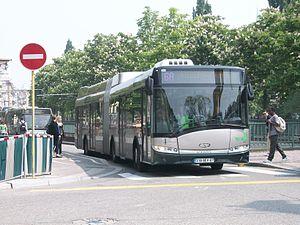
Solaris Urbino 18 Hybrid (Allison II) en test à Strasbourg.
La Compagnie des transports strasbourgeois est une société publique locale, fondée en 1877 à Strasbourg. Elle a pour objectif l'exploitation du réseau de transports en commun de voyageurs sur le territoire de l'Eurométropole de Strasbourg.
Cette liste des réseaux urbains et interurbains de France a pour objectif de rassembler l'ensemble des réseaux de transports interurbains et urbains de la France.